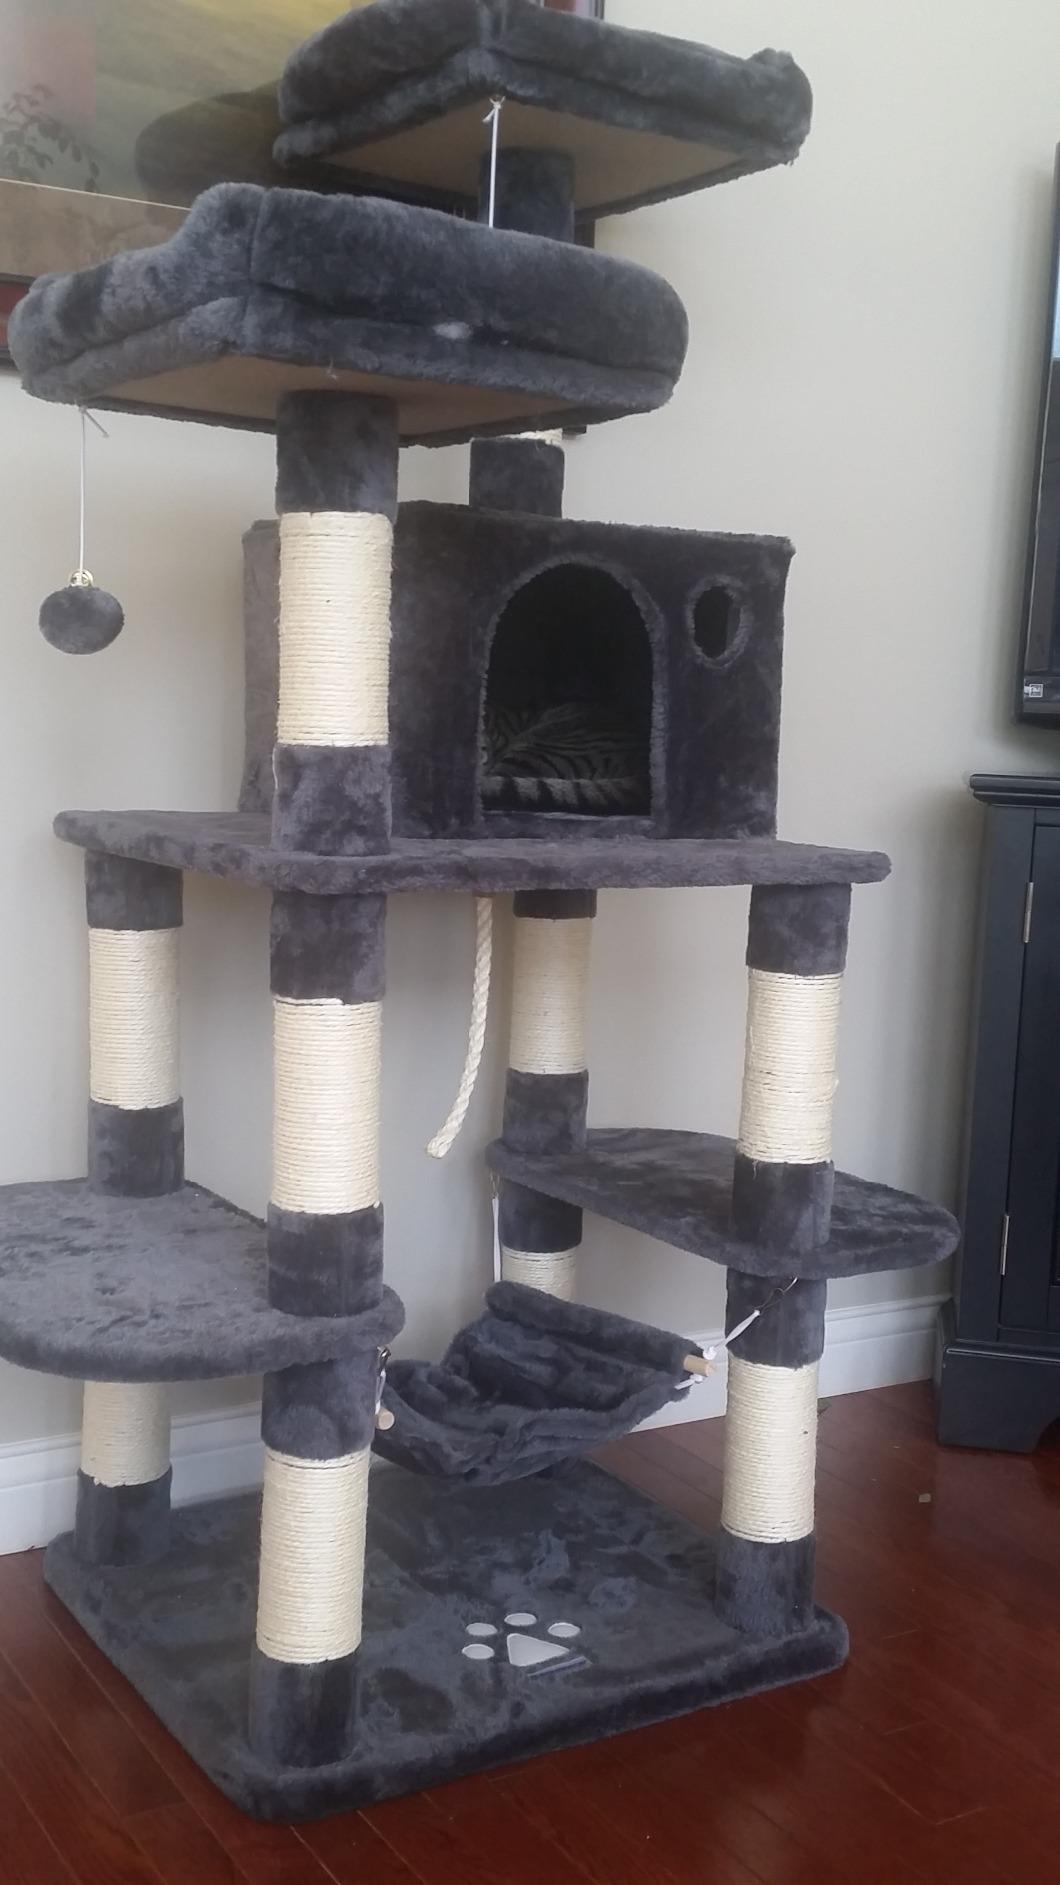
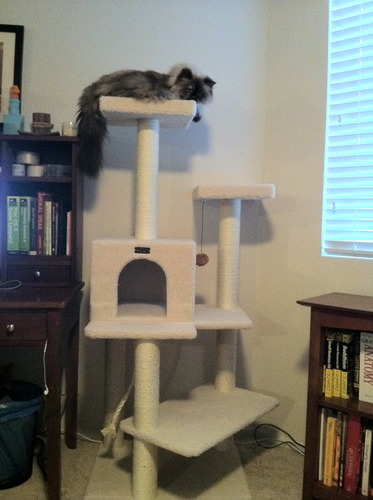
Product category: items_cat tree
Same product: no